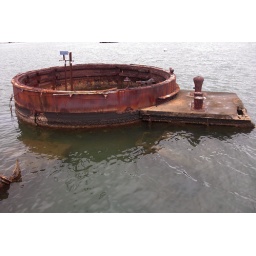
012 Gun turret base above the water